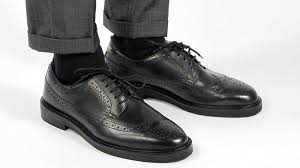
Label: Brogue